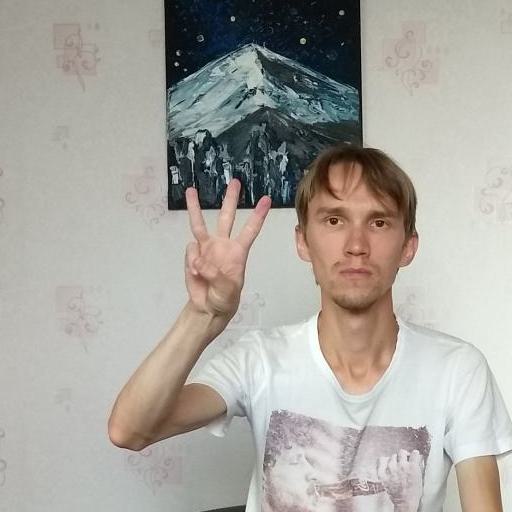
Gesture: three